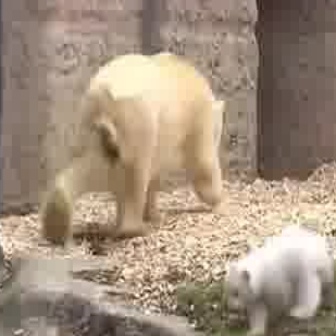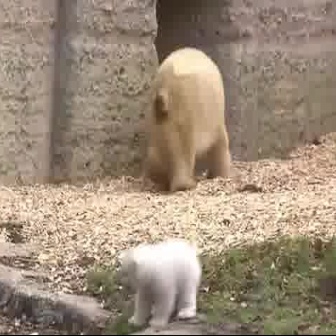
  Please identify the target specified by the bounding box [221,228,325,331] in the first image and locate it in the second image. Return the coordinates in [x_min,y_min,x_max,y_max] format.
Answer: [115,238,201,324]